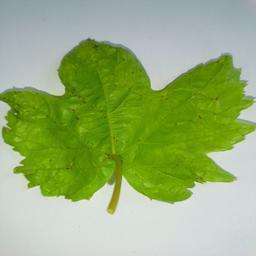
Label: Bacterial Leaf Spot